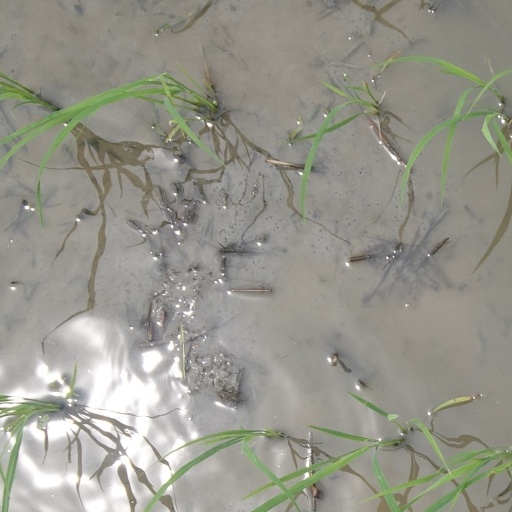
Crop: rice